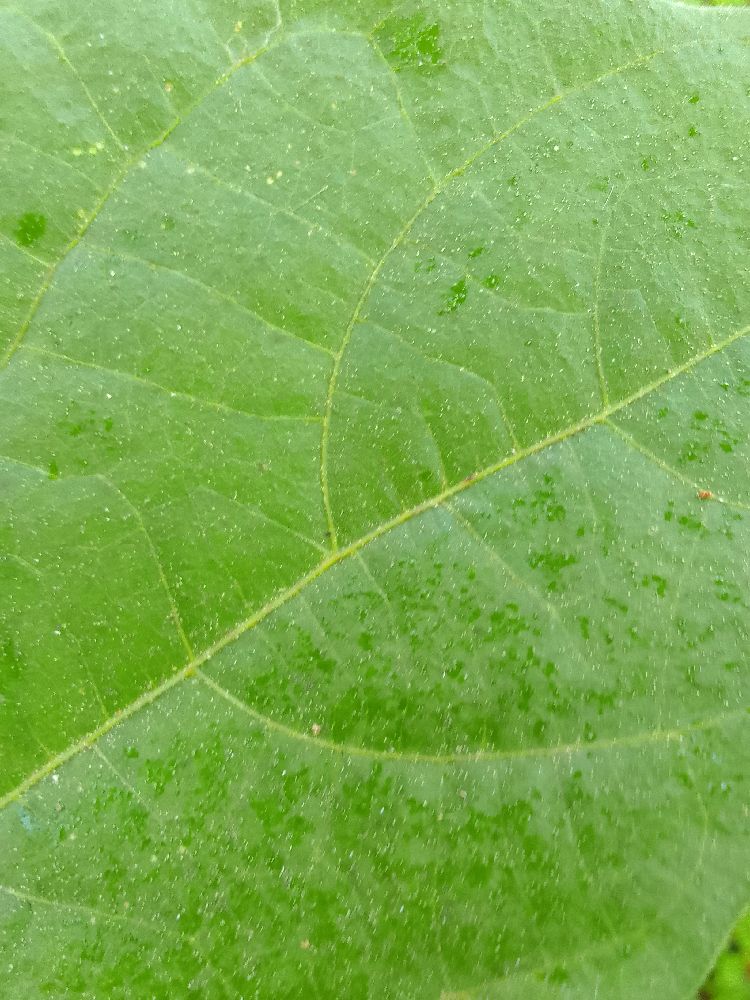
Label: healthy